Antoine Bourdelle

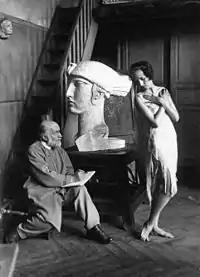
Bourdelle in his studio sketching Grace Christie

In 1905, Bourdelle had his first personal exhibition, in the gallery of the foundry-owner Hébrand. With the support of Hébrand and the material assistance of his foundry, Bourdelle was able to make larger works and earn greater recognition. His father died in 1906, and Bourdelle changed his first name to simply Antoine, after his father. He married his second wife, Cléopatre Sevastos (1892-1972), who was of Greek origin. She and their daughter, Rhodia, became a frequent inspiration for his works.